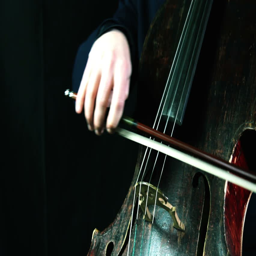
beautiful old cello playing on a concert